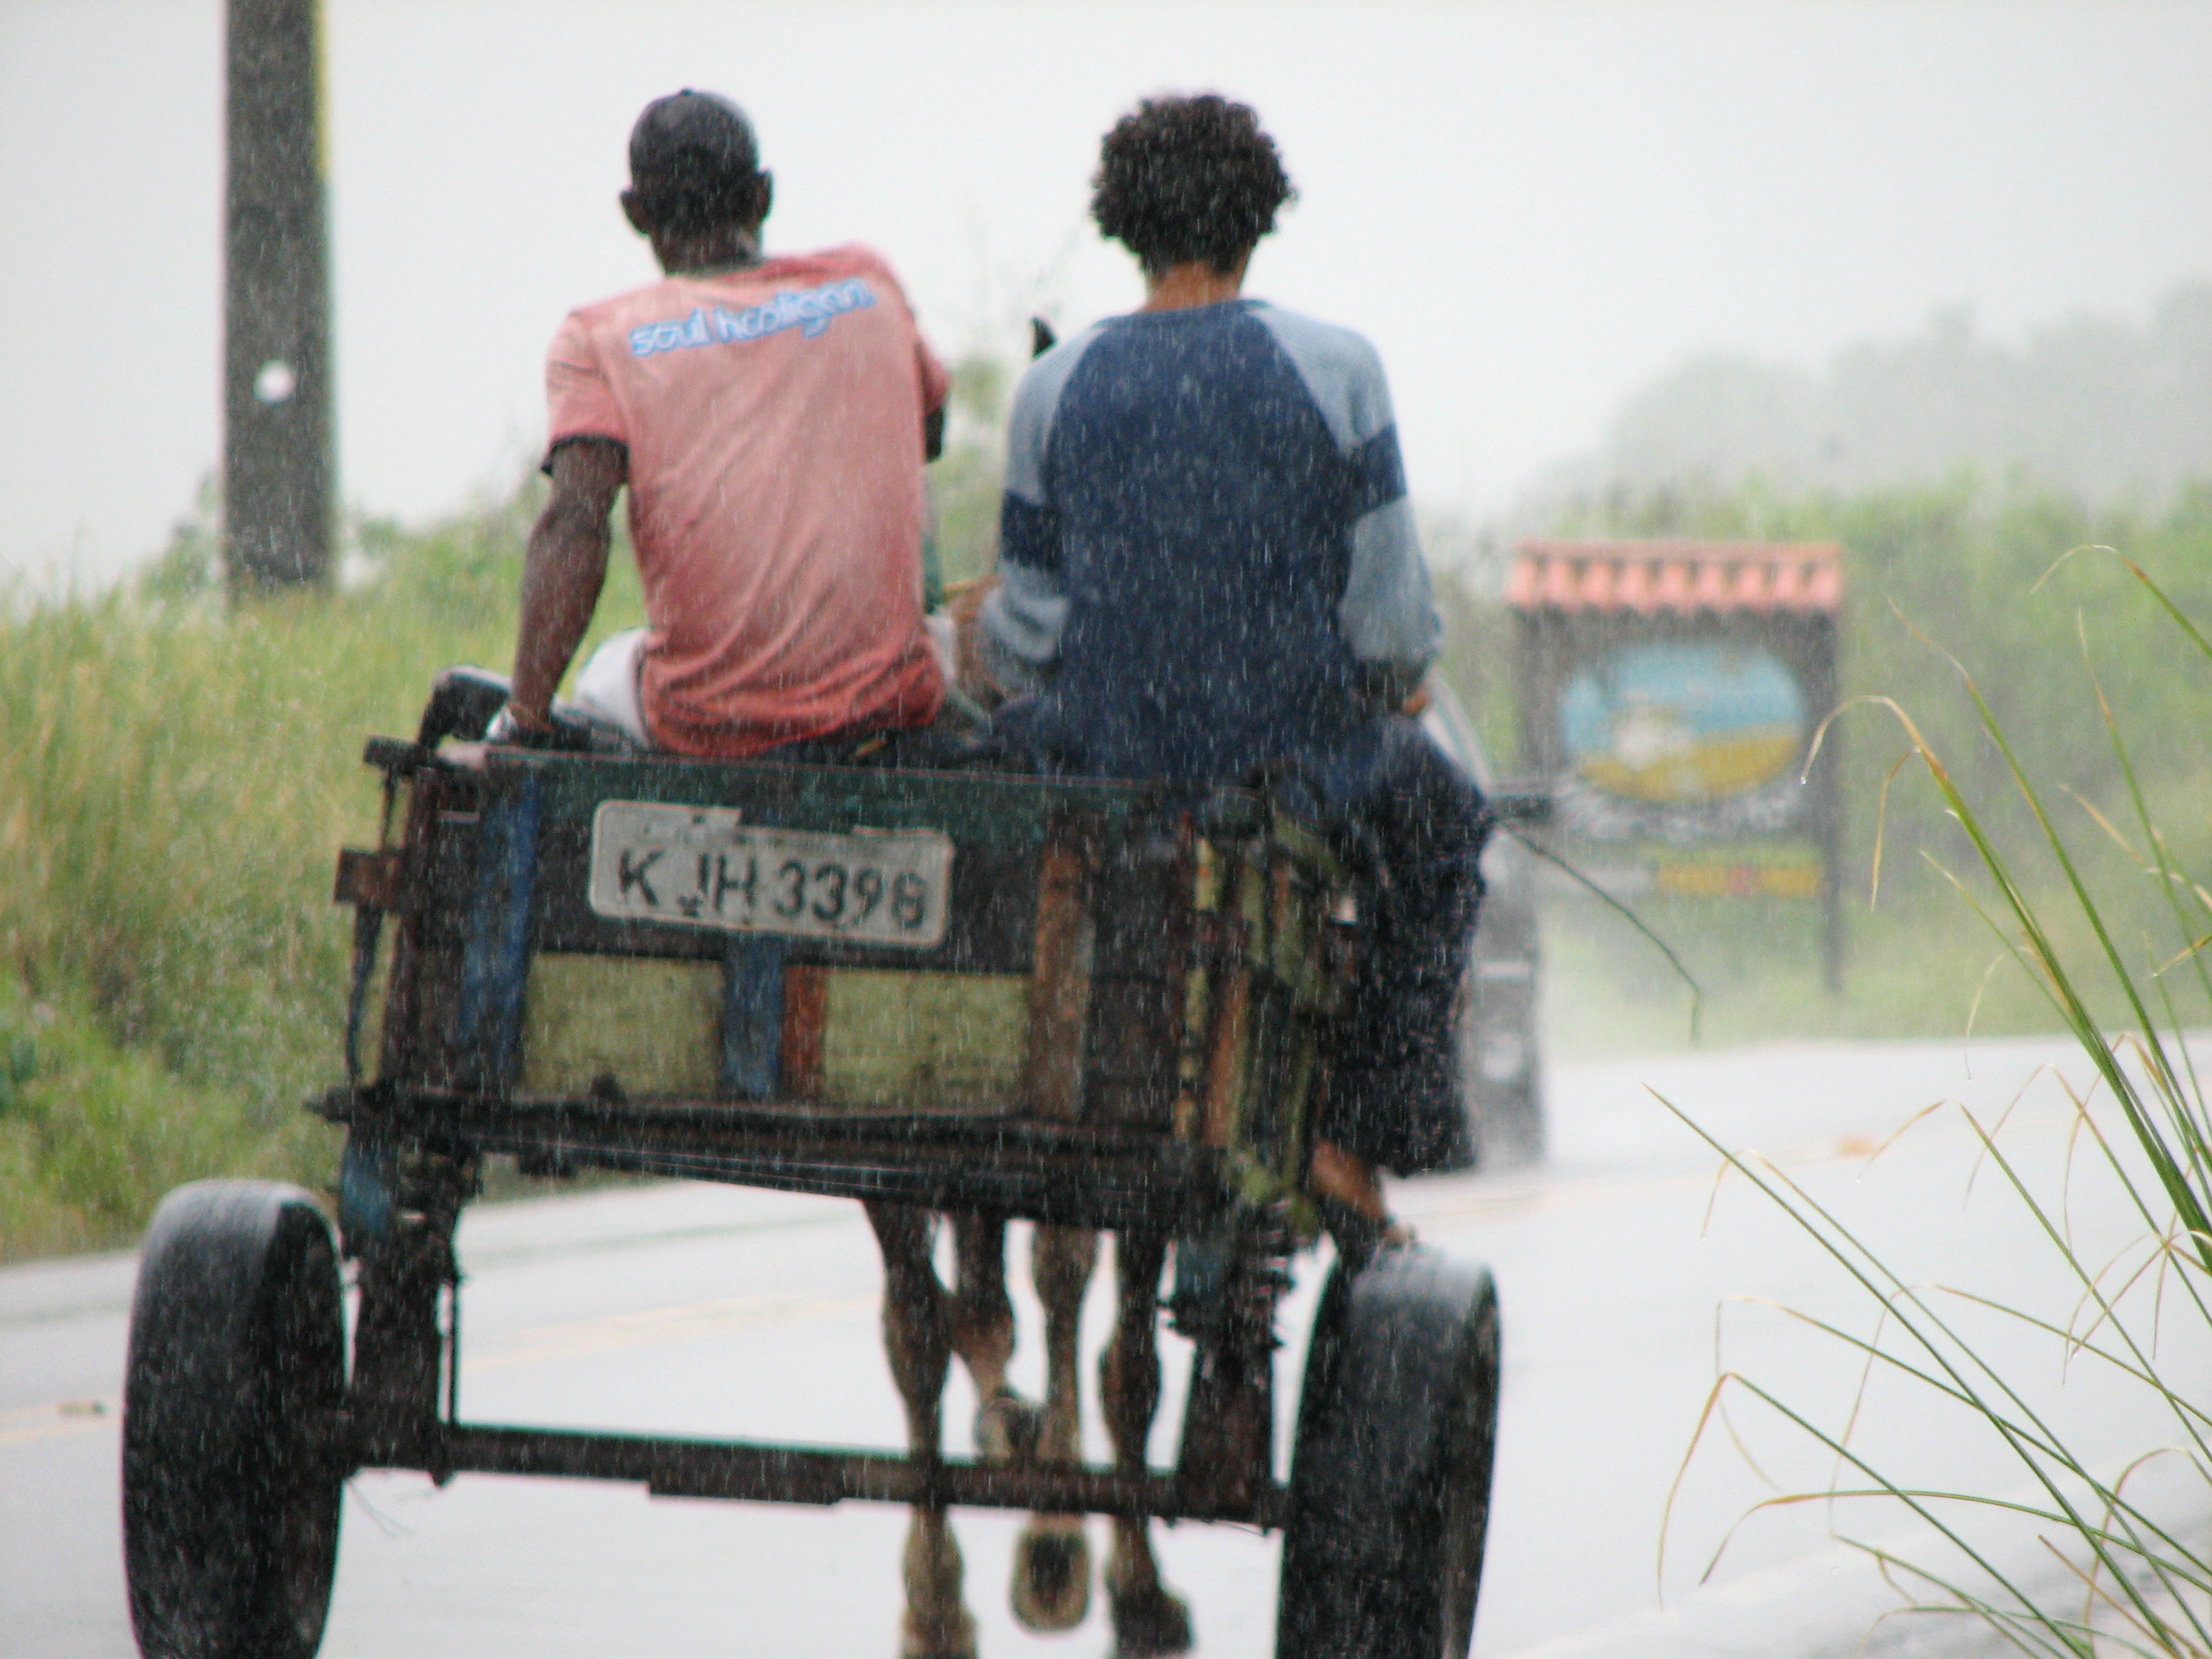
rain, driving, vehicle, horse, roadway, boys, br, guys, horseriding, pernambuco, portodegalinhas, ipojuca, cavalo, meninos, chuva, equestrianism, br101, mato, garotos, carro a, kjh3398